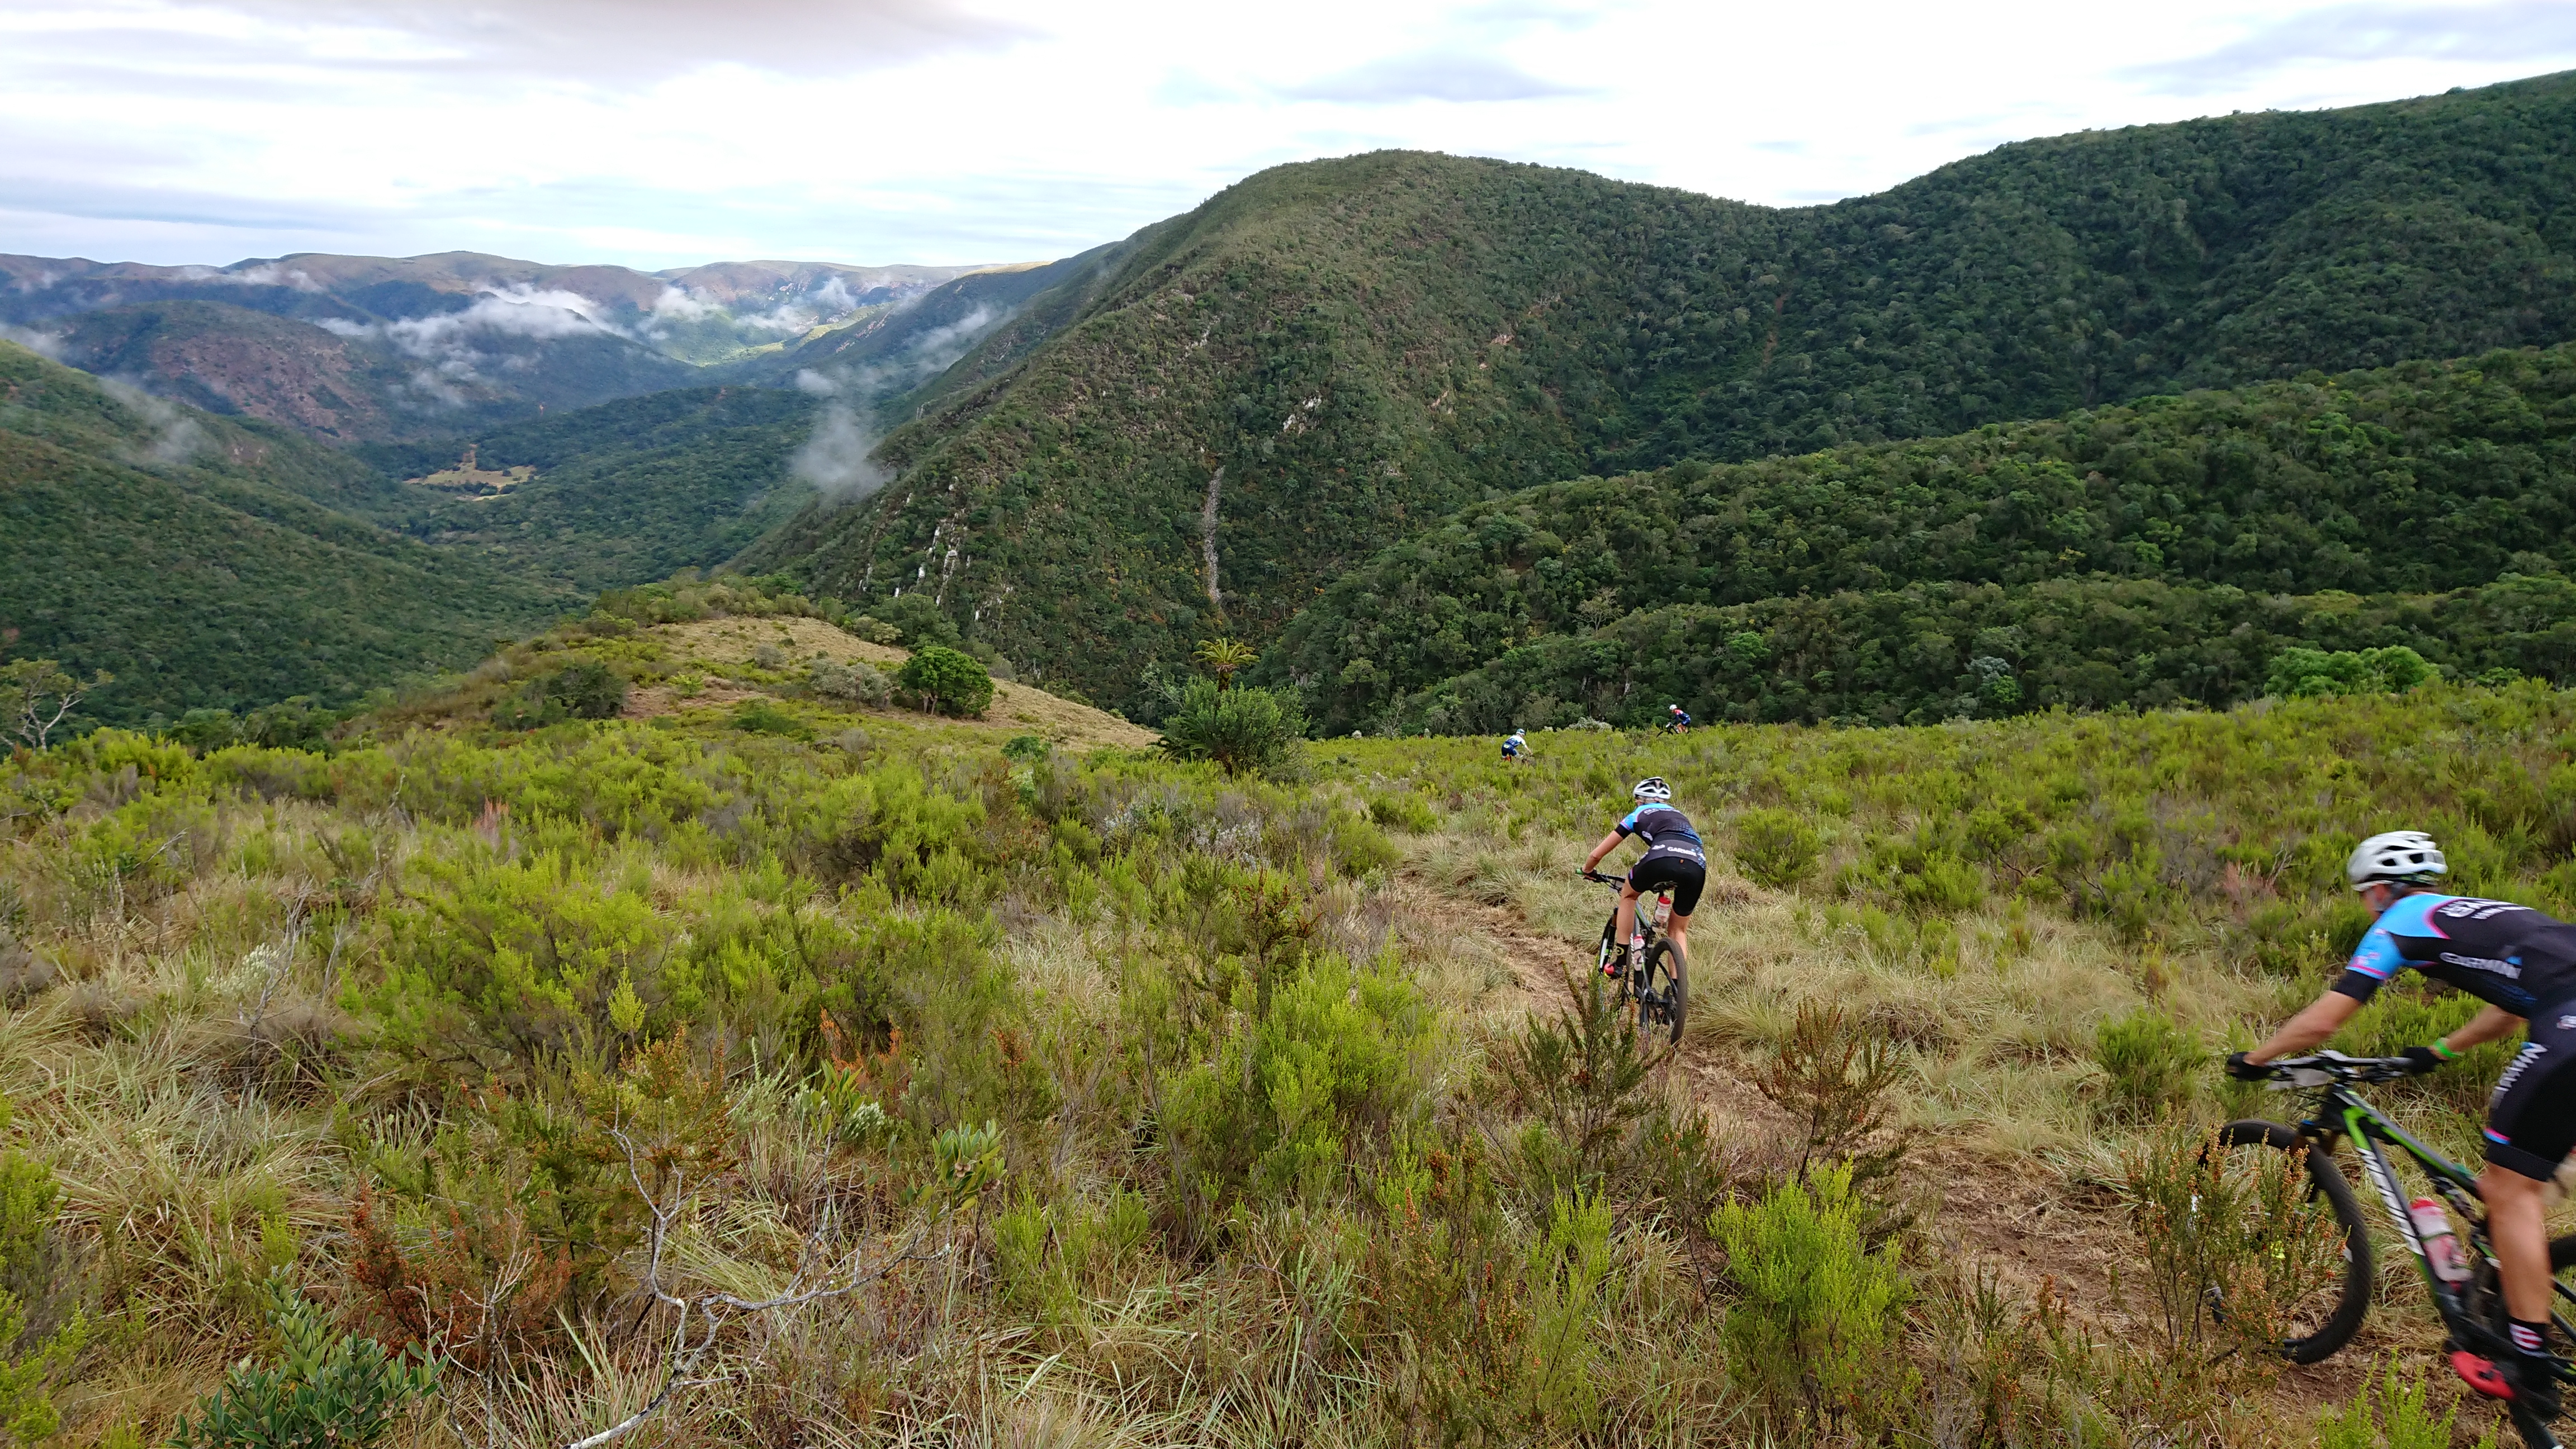
nature, cycle sport, land vehicle, cycling, mountain bike, mountain biking, mountainous landforms, ridge, path, bicycle, mountain, wilderness, mountain pass, mountain bike racing, hill, mountain range, trail, road bicycle, sports equipment, racing bicycle, terrain, bicycle racing, highland, fell, shrubland, plant community, adventure racing, hill station, adventure, freeride, cross country cycling, vehicle, valley, downhill mountain biking, tree, hybrid bicycle, escarpment, mount scenery, landscape, road, jungle, cyclo cross bicycle, tourism